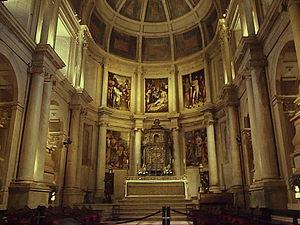
Diogo de Torralva est un sculpteur et architecte portugais du XVIᵉ siècle. Ses origines exactes sont inconnues.